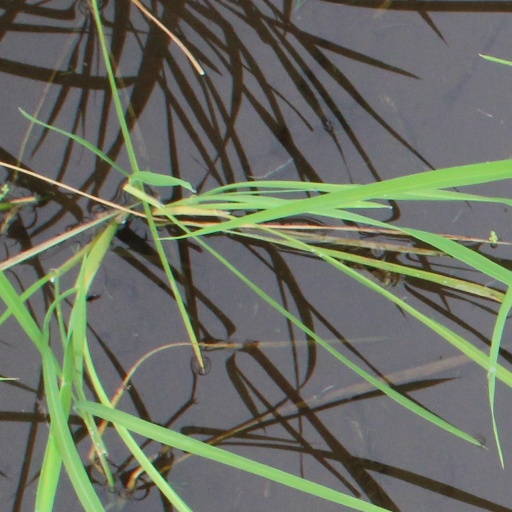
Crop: rice